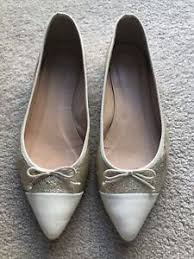
Label: Ballet Flat